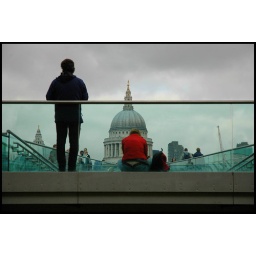
The girl in red was sketching the scene across the bridge...